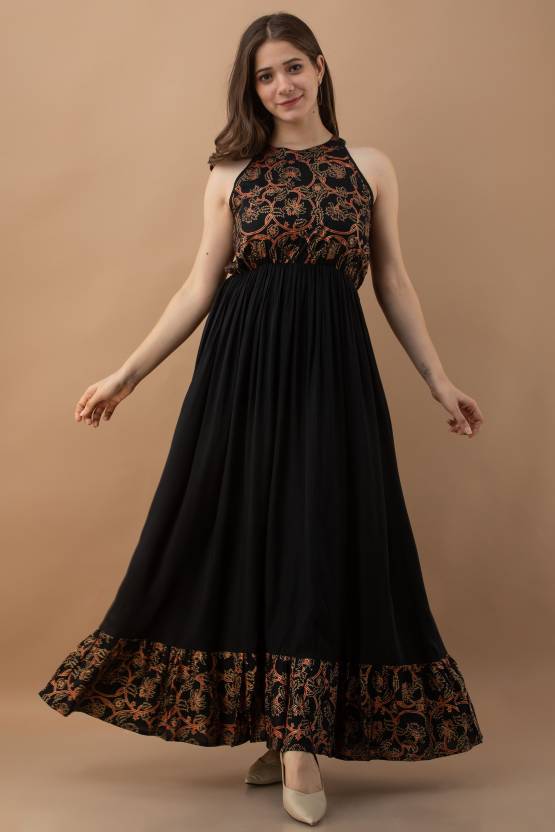
Product: Women A-line Black, Brown Dress
Price: ₹413
Colors: Black and  Brown
Pattern: Floral Print
Description: Spruce up your wardrobe with this dress form Daevish. This Maxi dress has floral print and it's perfect for a day out with friends or a night of get togethers with family.